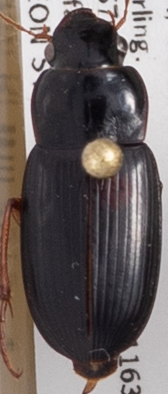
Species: Harpalus paratus
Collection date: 2018-09-20
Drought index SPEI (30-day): -0.9
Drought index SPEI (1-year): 0.86
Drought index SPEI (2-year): -0.128